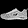
Label: Sneaker